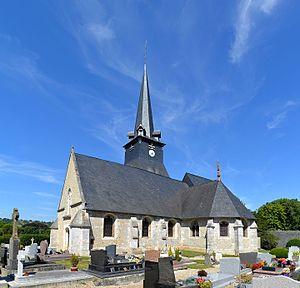
Saint-Julien-sur-Calonne (Calvados)
Saint-Julien-sur-Calonne est une commune française, située dans le département du Calvados en région Normandie, peuplée de 165 habitants.